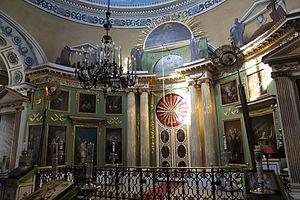
L'église Saint-Nicolas est une la principale église orthodoxe de Kotka en Finlande.